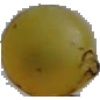
Label: white_grape